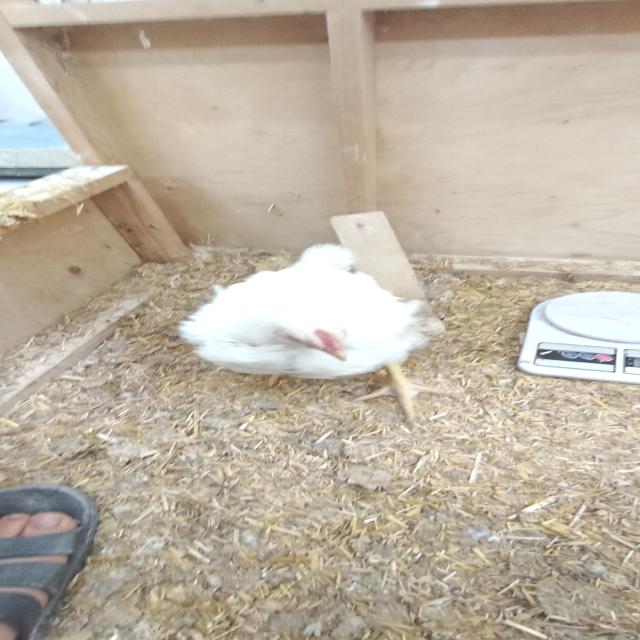
Weight: 1583 g